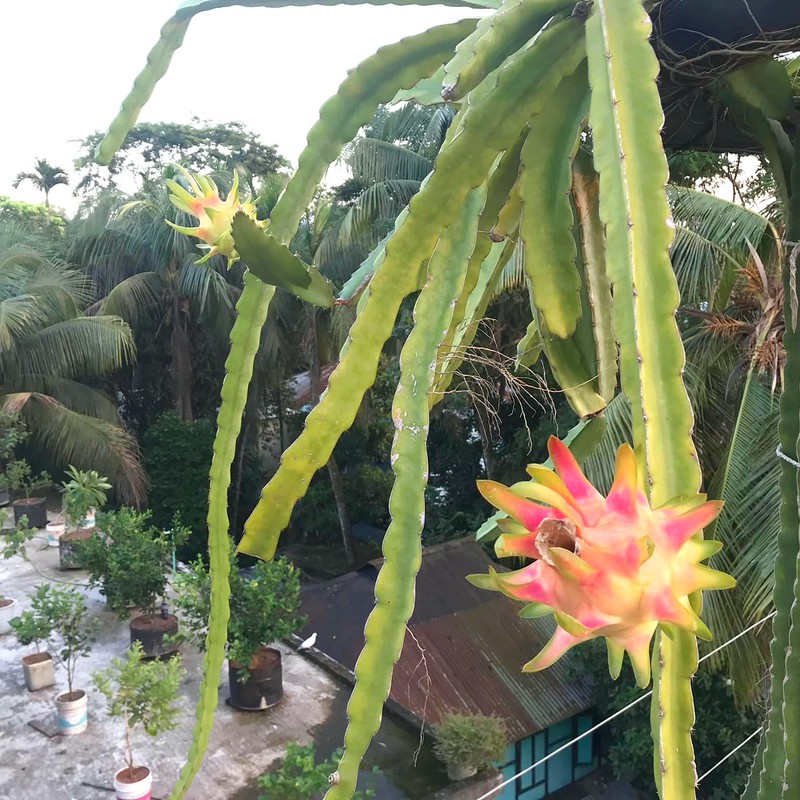
Label: Fresh Dragon Fruit